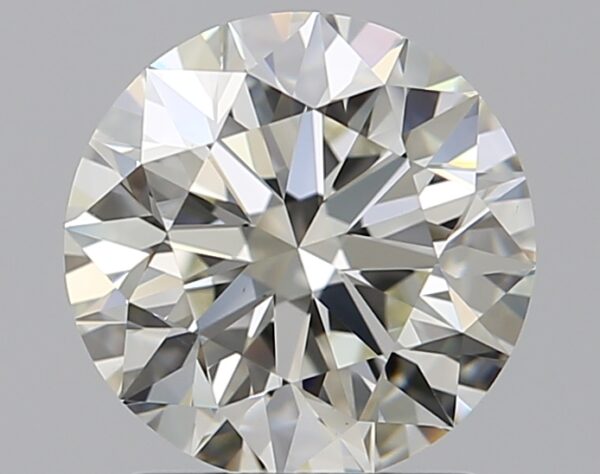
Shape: round
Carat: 1.51
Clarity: VVS2
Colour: J
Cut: EX
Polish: EX
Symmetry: EX
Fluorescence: N
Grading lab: GIA
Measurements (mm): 7.28 x 7.32 x 4.58